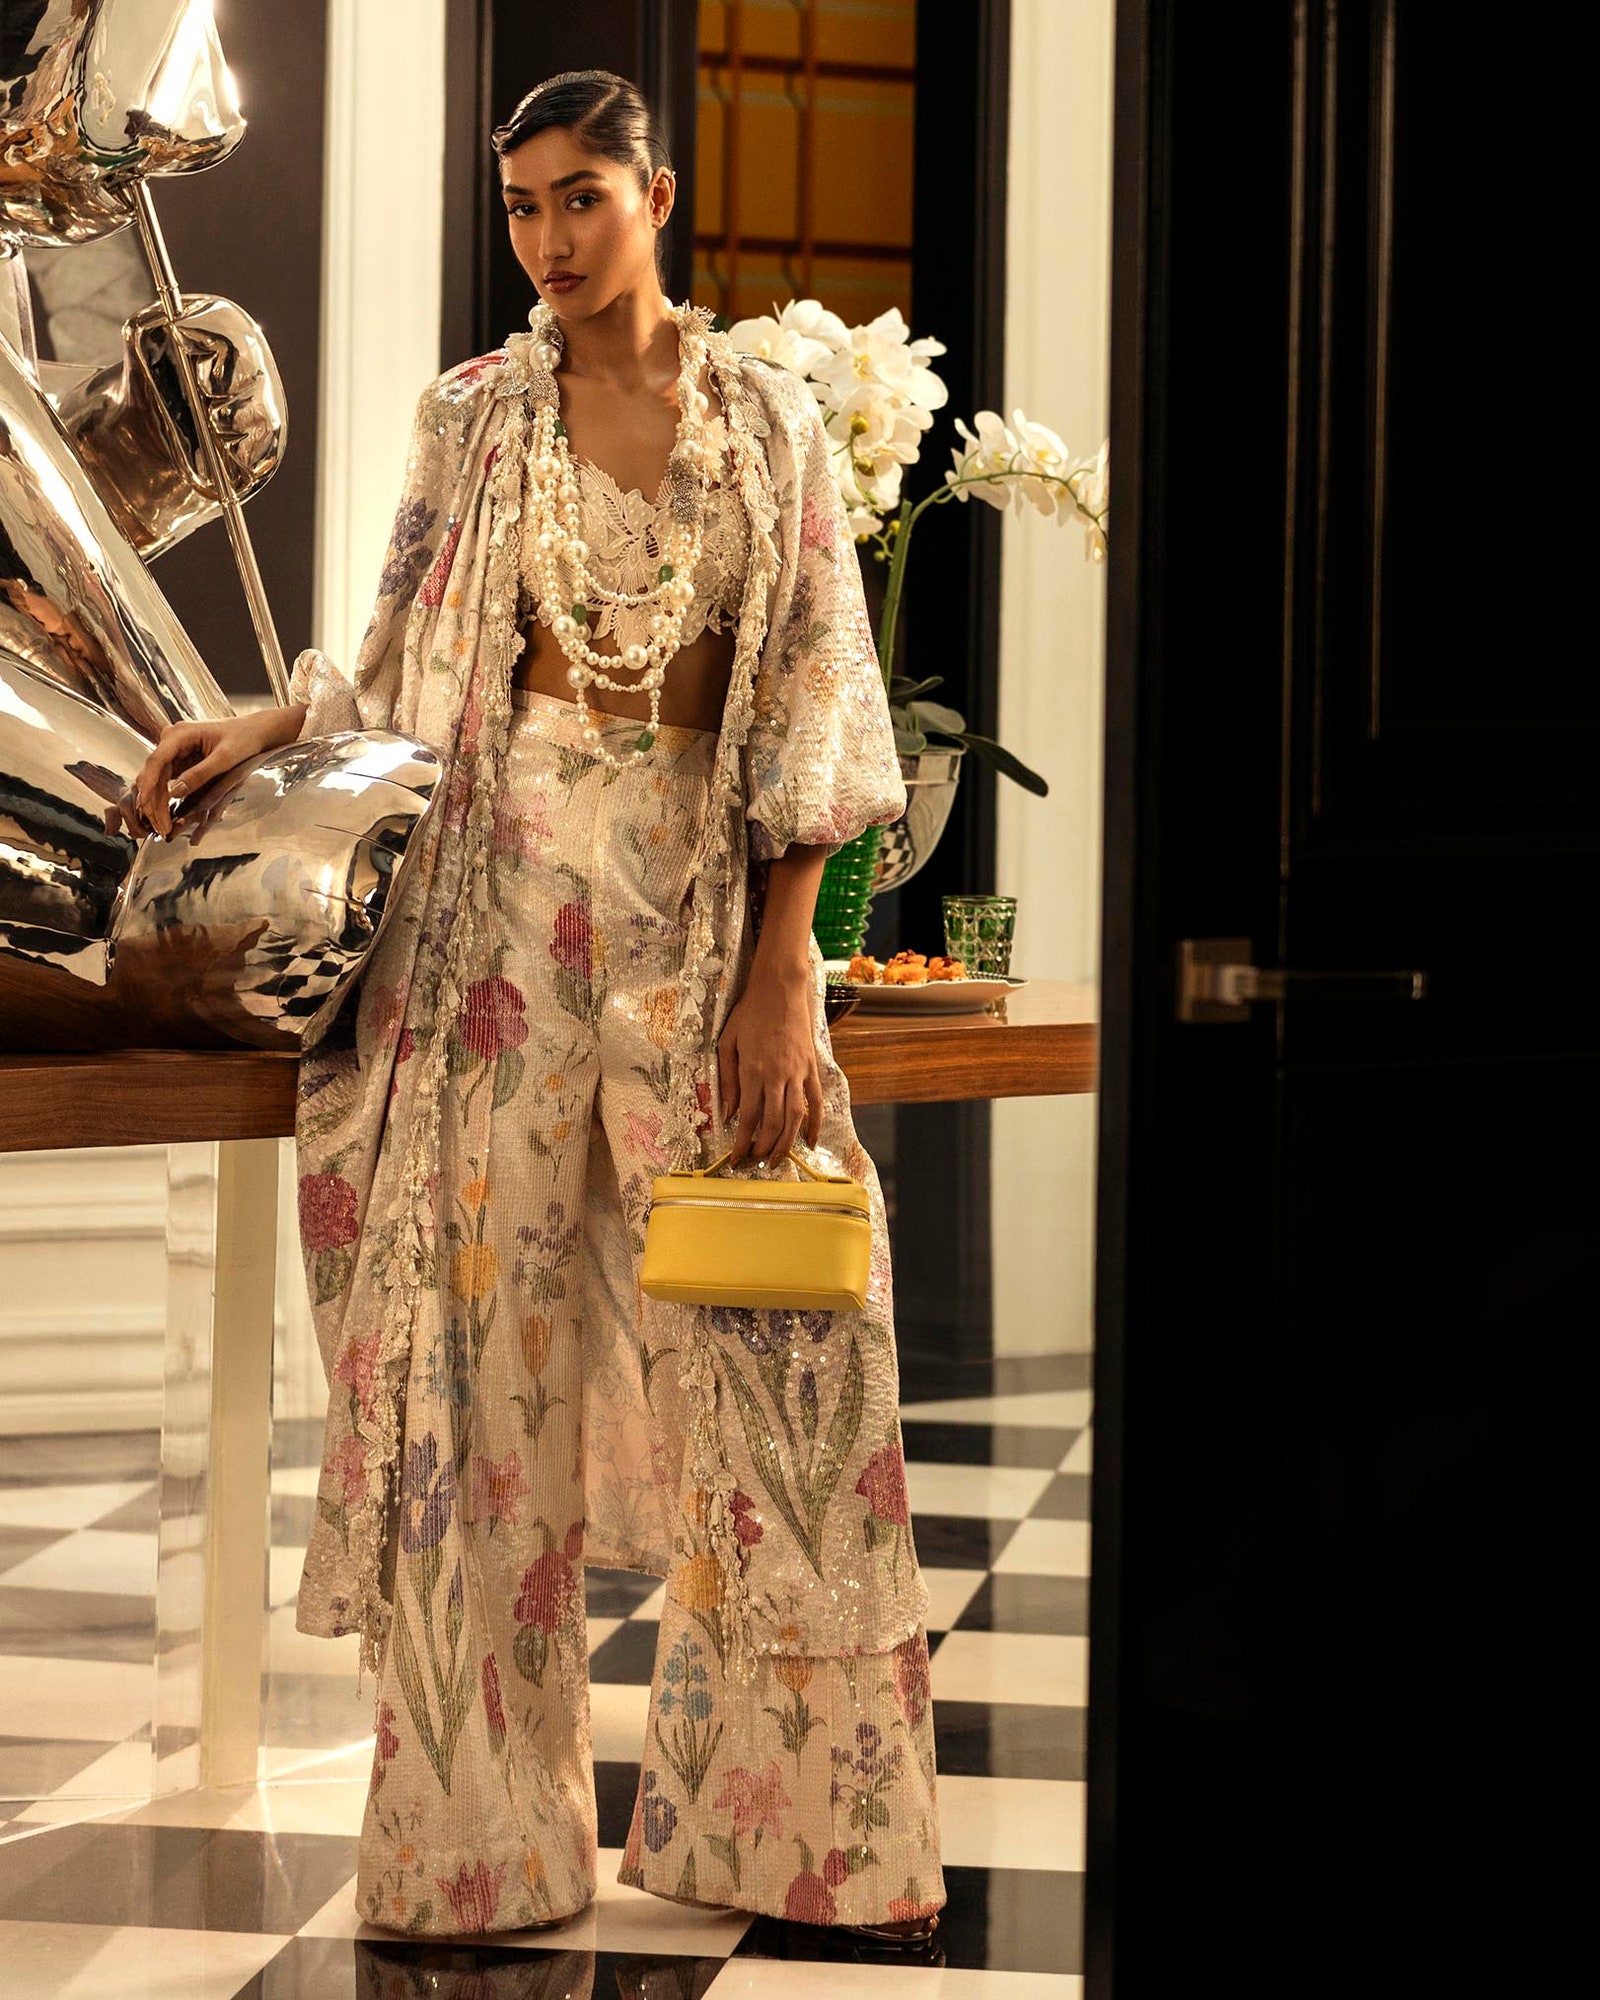
pink floral kimono pants